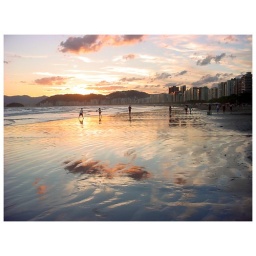
One more shot showing clouds reflected on the wet sand in Santos, Brazil.